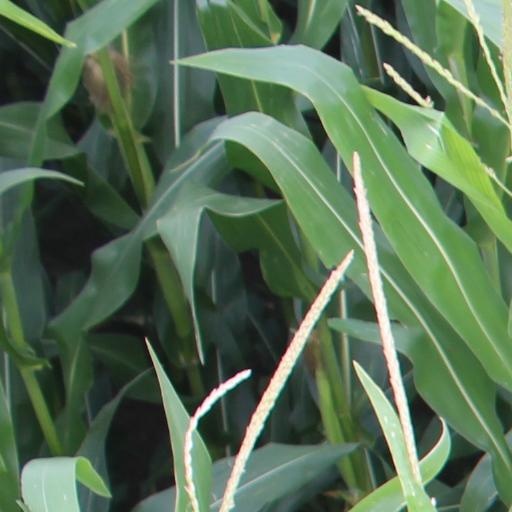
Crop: maize; corn